Answer in natural language. Which point is closer to the camera taking this photo, point A  or point B? Choose between the following options: B or A
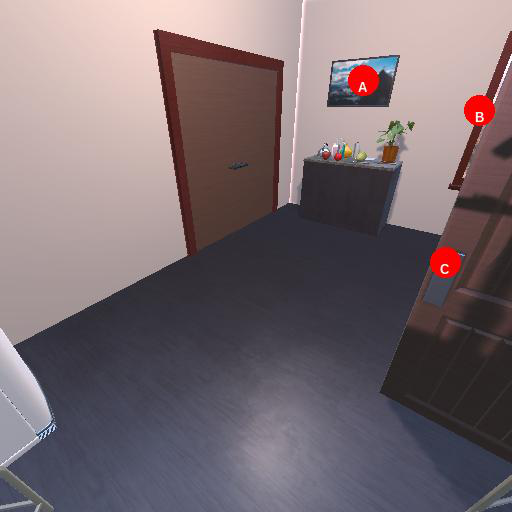
<answer>B</answer>